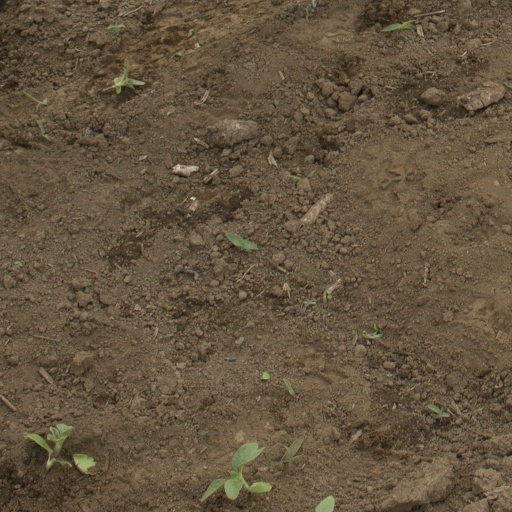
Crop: Jerusalem artichoke